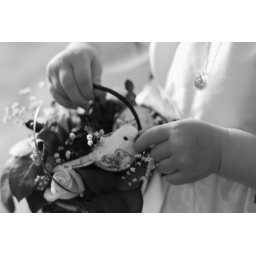
The cutest little girl had this bird in her wedding basket.